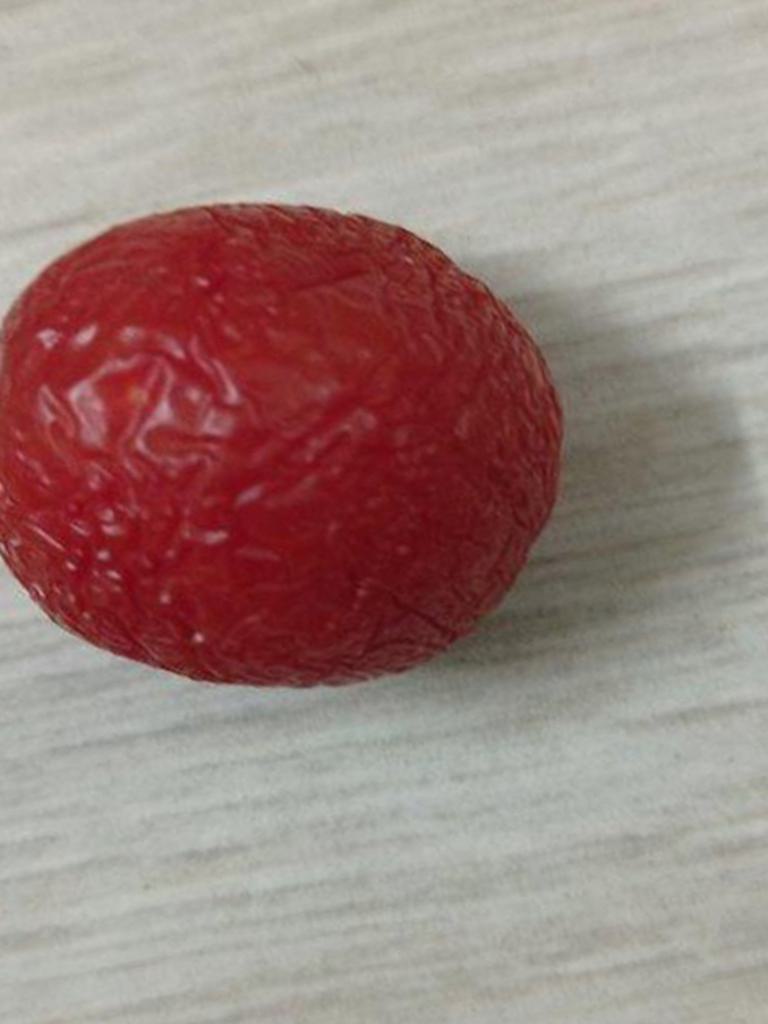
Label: Rotten